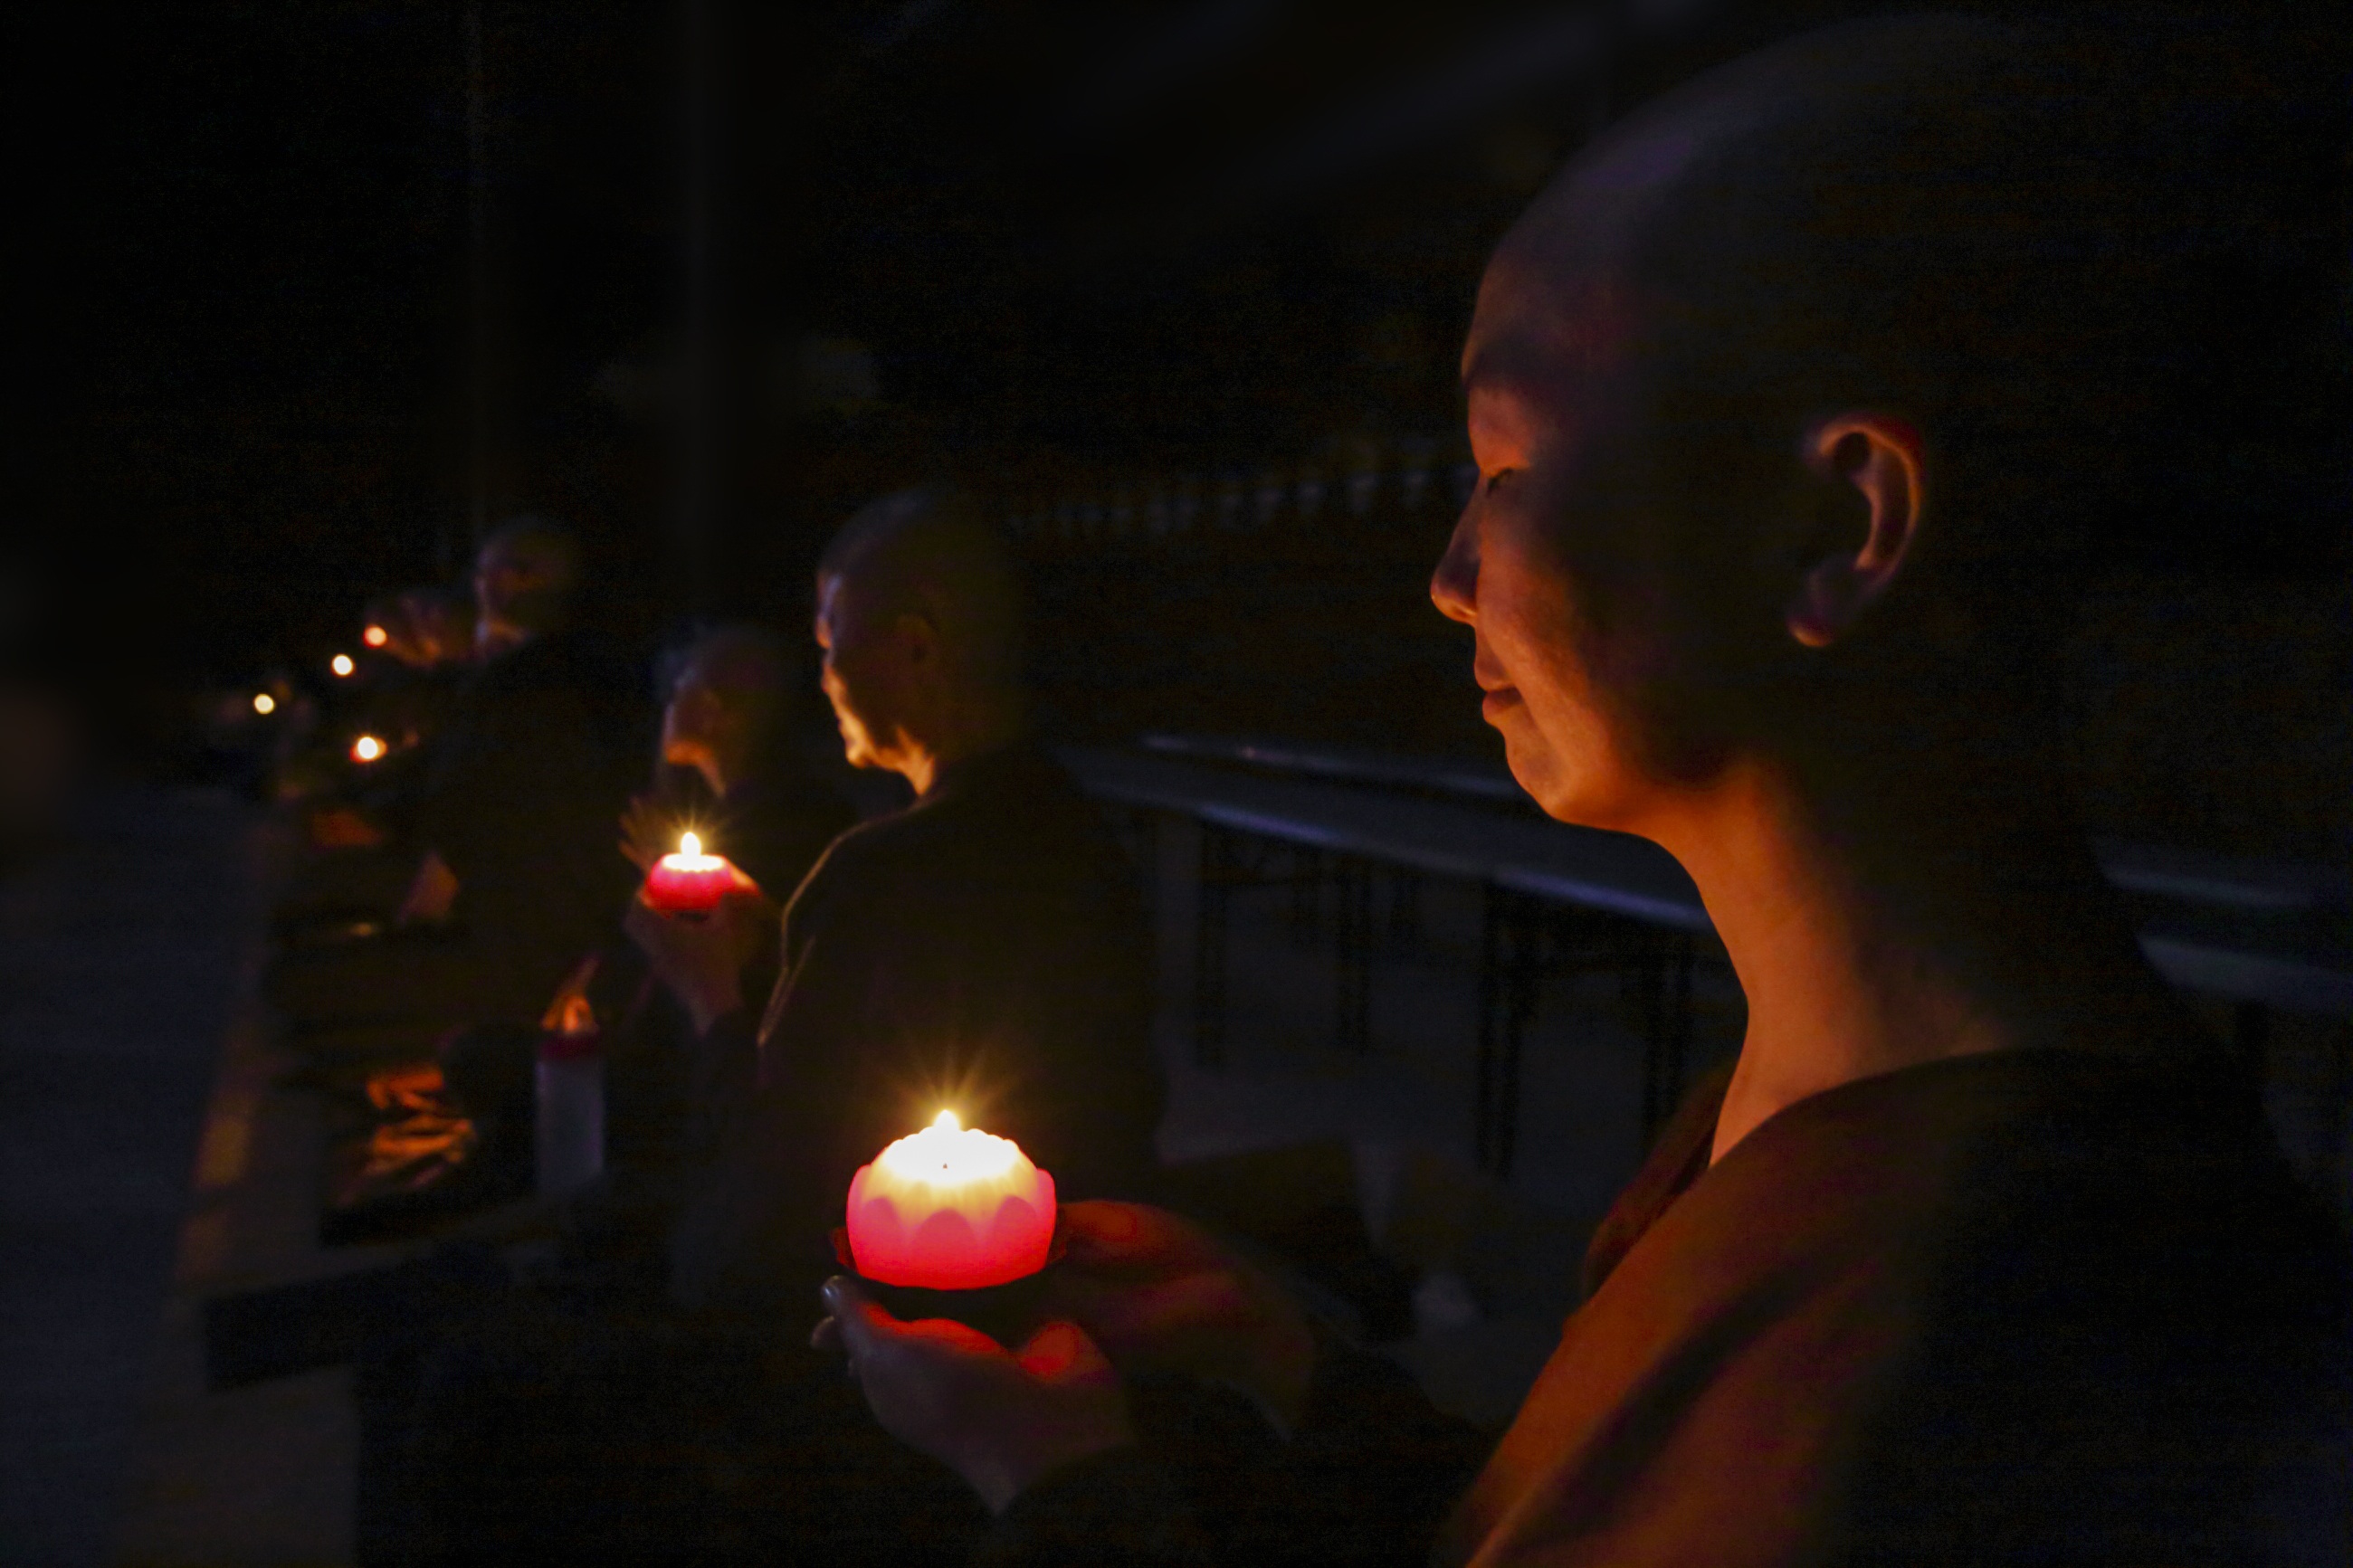
light, night, religion, darkness, candle, lighting, spiritual, pray, nun, religious, faith, monastery, hope, worship, holy, theravada buddhism, harmony, screenshot, spirituality, lighting candles, sayalay, making aspiration, nuns with candles, making wish